JCPenney

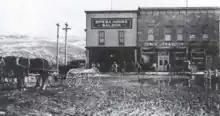
First J. C. Penney store in Kemmerer, Wyoming. Originally called The Golden Rule Store

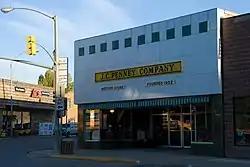
JCPenney mother store in Kemmerer, Wyoming, in September 2007

James Cash Penney was born in Hamilton, Missouri. After graduating from high school, Penney worked for a local retailer. He relocated to Colorado at the advice of a doctor, hoping that a better climate would improve his health. In 1898, Penney went to work for Thomas Callahan and Guy Johnson, who owned dry goods stores called Golden Rule stores in Colorado and Wyoming. In 1899, Callahan sent Penney to Evanston, Wyoming, to work with Johnson in another Golden Rule store. Callahan and Johnson asked Penney to join them in opening a new Golden Rule store. Using money from savings and a loan, Penney joined the partnership and moved with his wife and infant son to Kemmerer, Wyoming, to start his own store. Penney opened the store on April 14, 1902. He participated in the creation of two more stores and purchased full interest in all three locations when Callahan and Johnson dissolved their partnership in 1907. In 1909, Penney moved his company headquarters to Salt Lake City, Utah, to be closer to banks and railroads. By 1912, Penney had 34 stores in the Rocky Mountain States.